Le Bal (novella)

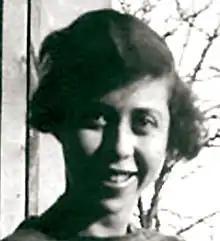
Irène Nemirovsky at the age of 25 years old.

Le Bal is the title of collection of 2 novellas written by Irène Némirovsky. Published in France in 1929, it has been recently re-issued, due to the increasing interest in and popularity of the author's work, following the discovery and publication of Suite Française.